United States National System of Marine Protected Areas

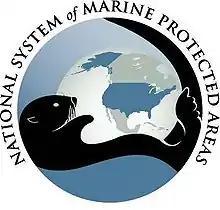

The National System of Marine Protected Areas of the United States is a national initiative designed to strengthen the protection of U.S. ocean, coastal, and Great Lakes resources through the coordination of existing marine protected areas (MPAs). The national system of MPAs consists of the group of MPA sites, networks, and systems established and managed by federal, state, territorial, tribal and/or local governments that collectively enhance conservation of the nation's marine heritage and represent its diverse ecosystems and resources. Although managed independently, national system MPAs work together at the regional and national levels to achieve common objectives for conserving the nation's important natural and cultural resources. The national system does not bring state, territorial or local sites under federal authority, nor does it restrict or change the management of any MPA.